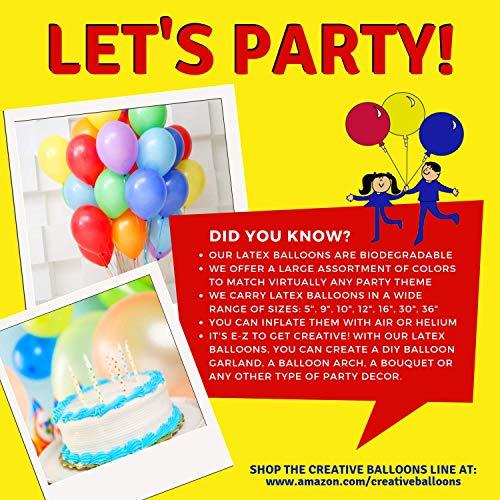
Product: Celebrity 24DCL 24" Latex Balloons, Clear (Pack of 10)
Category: Toys & Games | Party Supplies | Balloons
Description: Clear Balloons See Through.
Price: $13.89
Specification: ProductDimensions:8x6x1inches|ItemWeight:4ounces|ShippingWeight:4ounces(Viewshippingratesandpolicies)|ASIN:B07FZ76LDT|Itemmodelnumber:24DCL|Manufacturerrecommendedage:24monthsandup